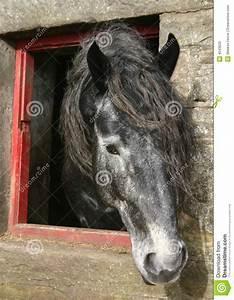
horse